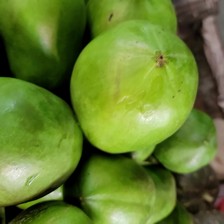
Label: others